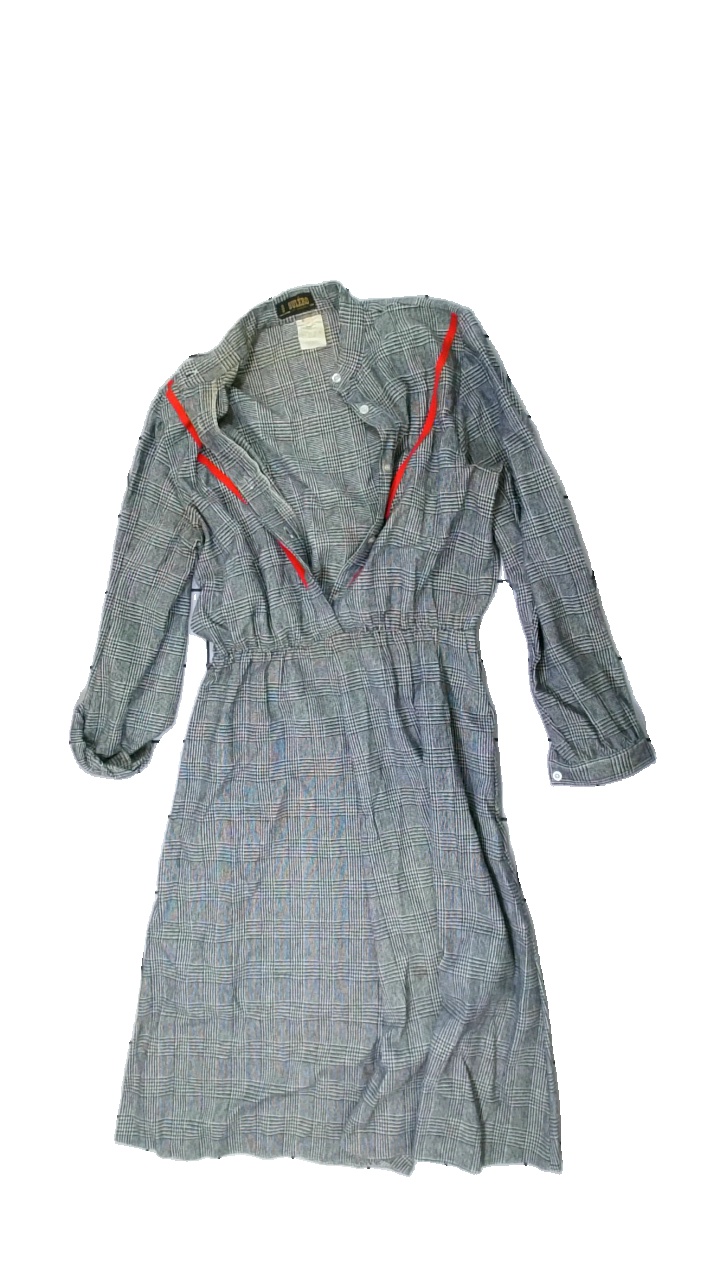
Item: Outerwear (Ladies)
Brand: Gulero
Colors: White, Black, Grey
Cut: Regular, C-collar, Long
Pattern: Other
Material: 15% wool, 25% polyester, 10% nylon, 50% acrylic
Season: All
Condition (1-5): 2
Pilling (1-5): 2
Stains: Major
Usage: Export
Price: <50